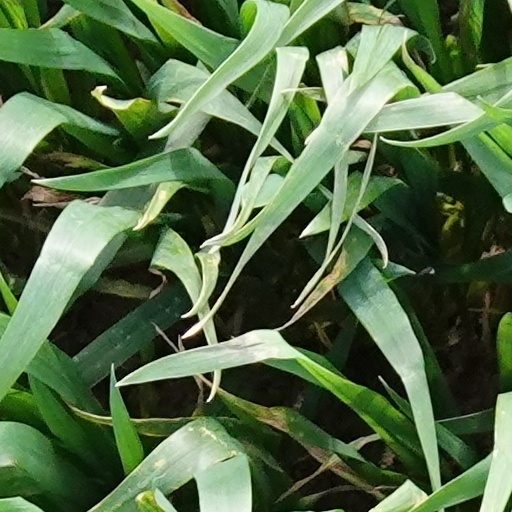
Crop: wheat